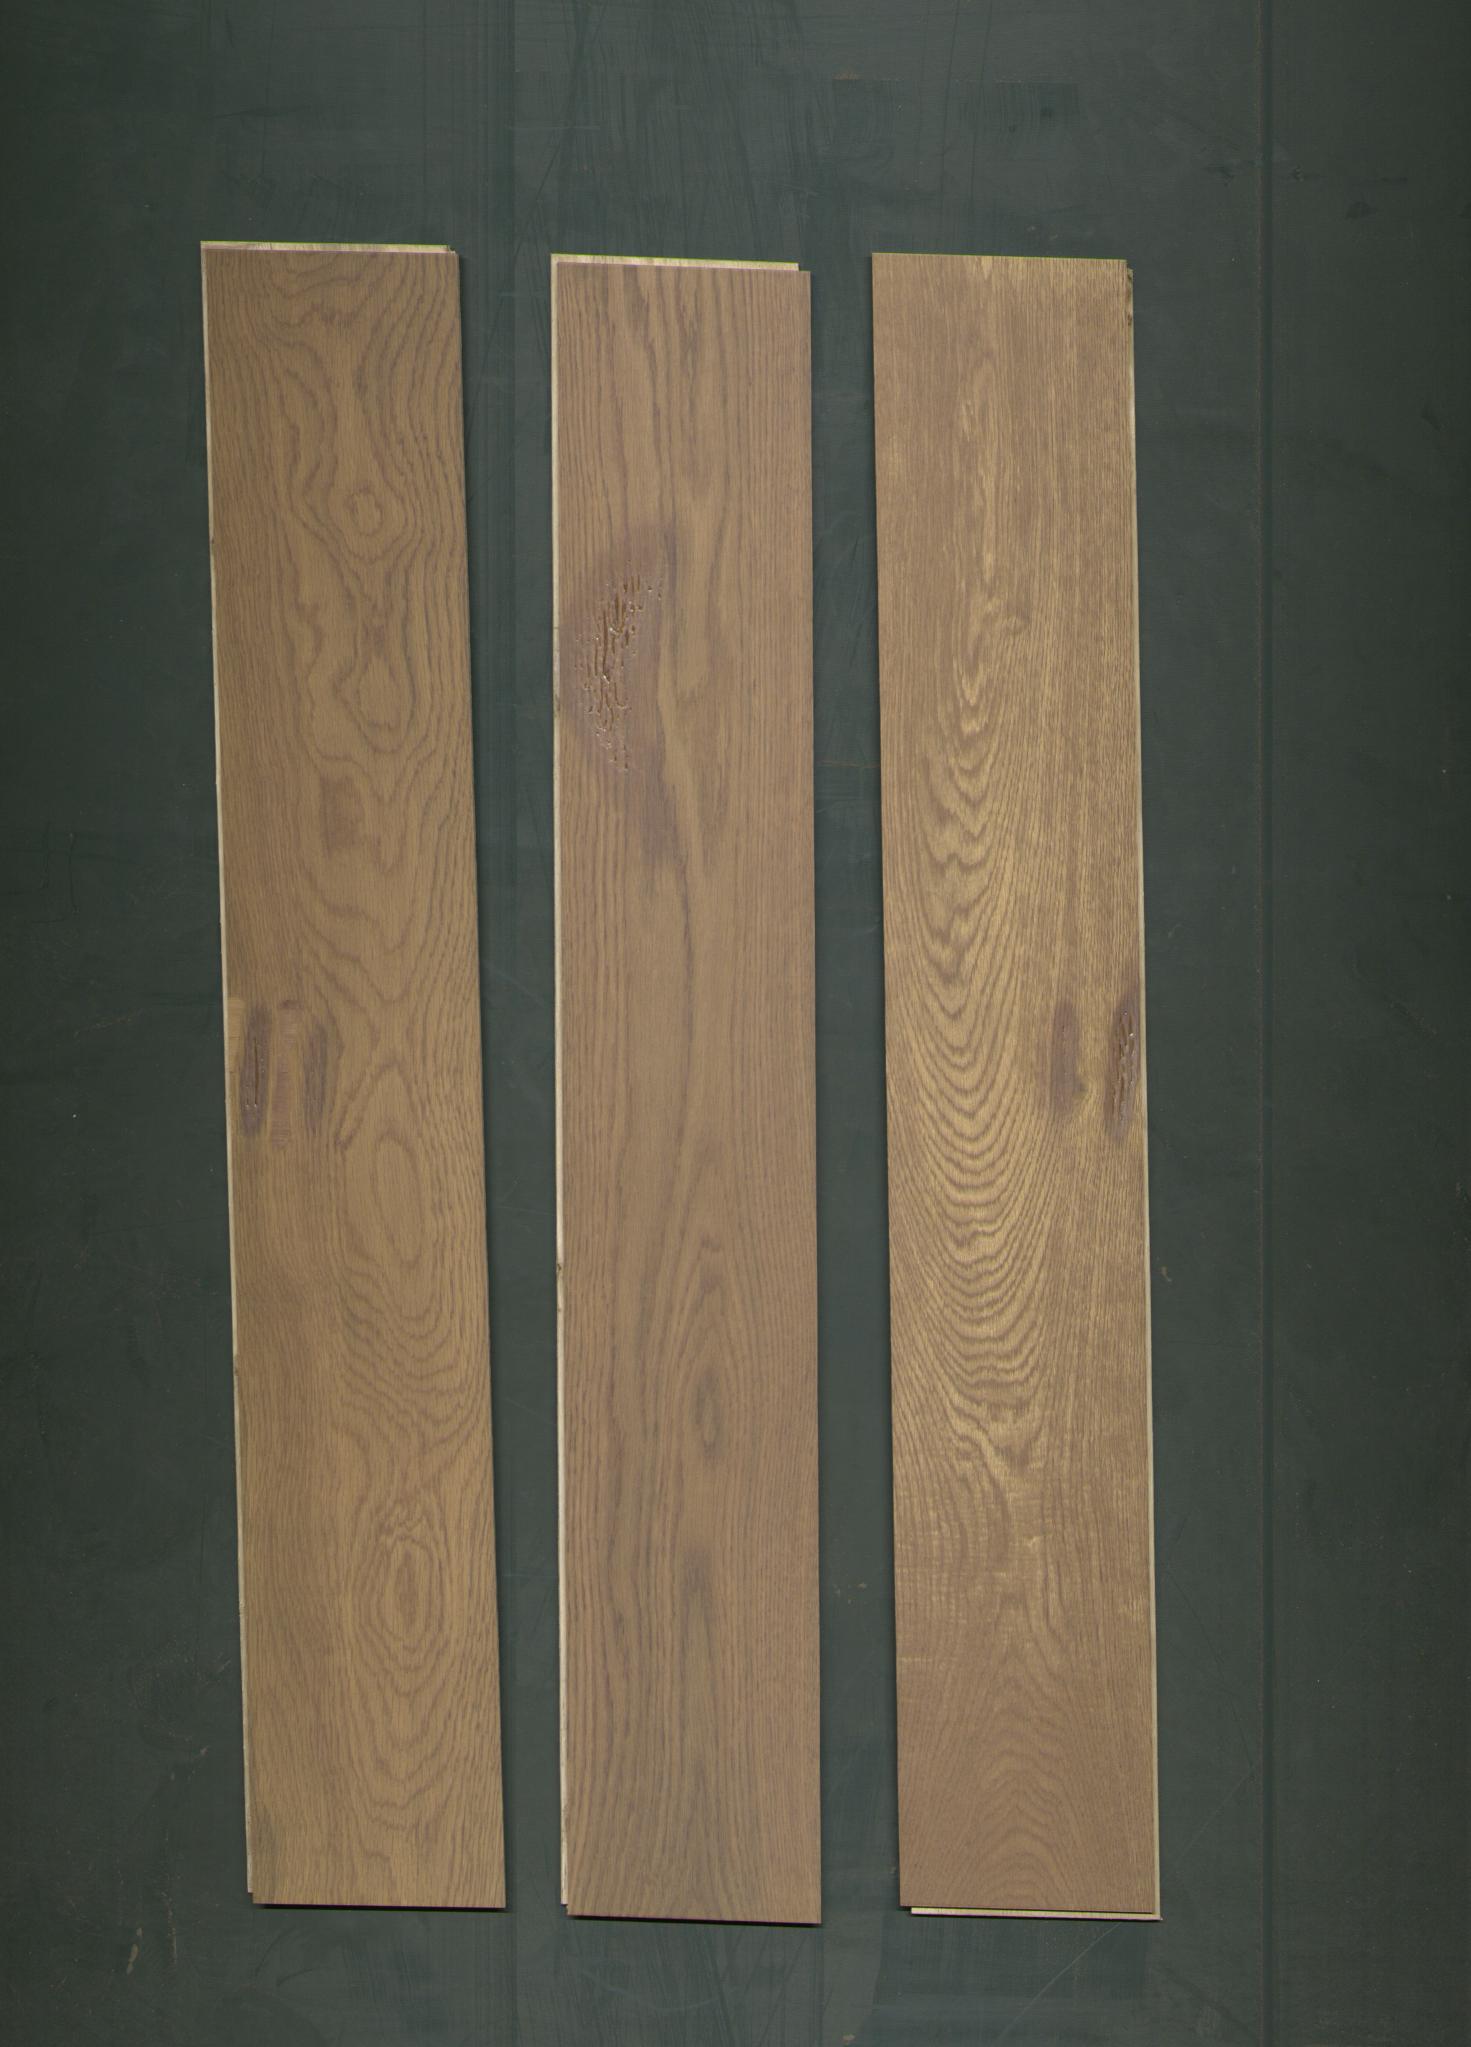
Label: mixers